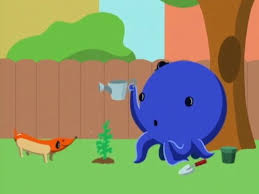
Portrait style: Cartoon Portrait